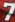
Number: 7